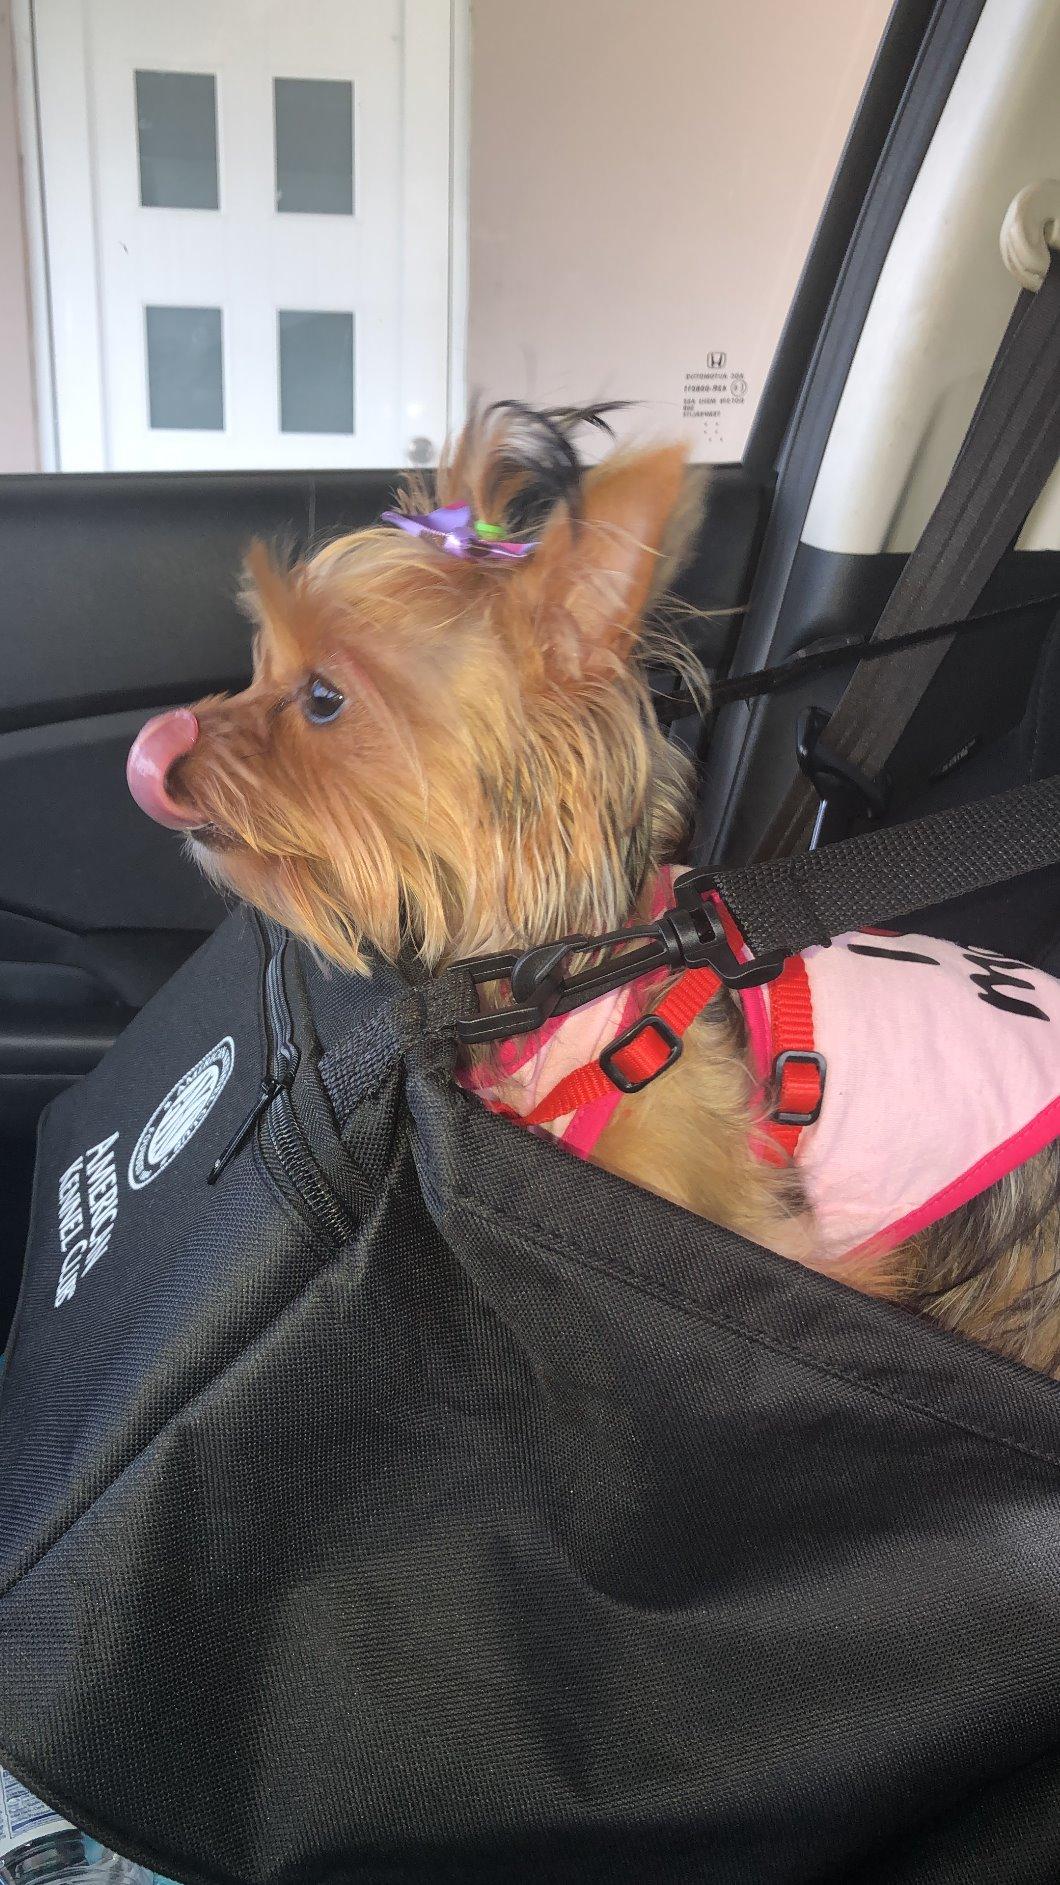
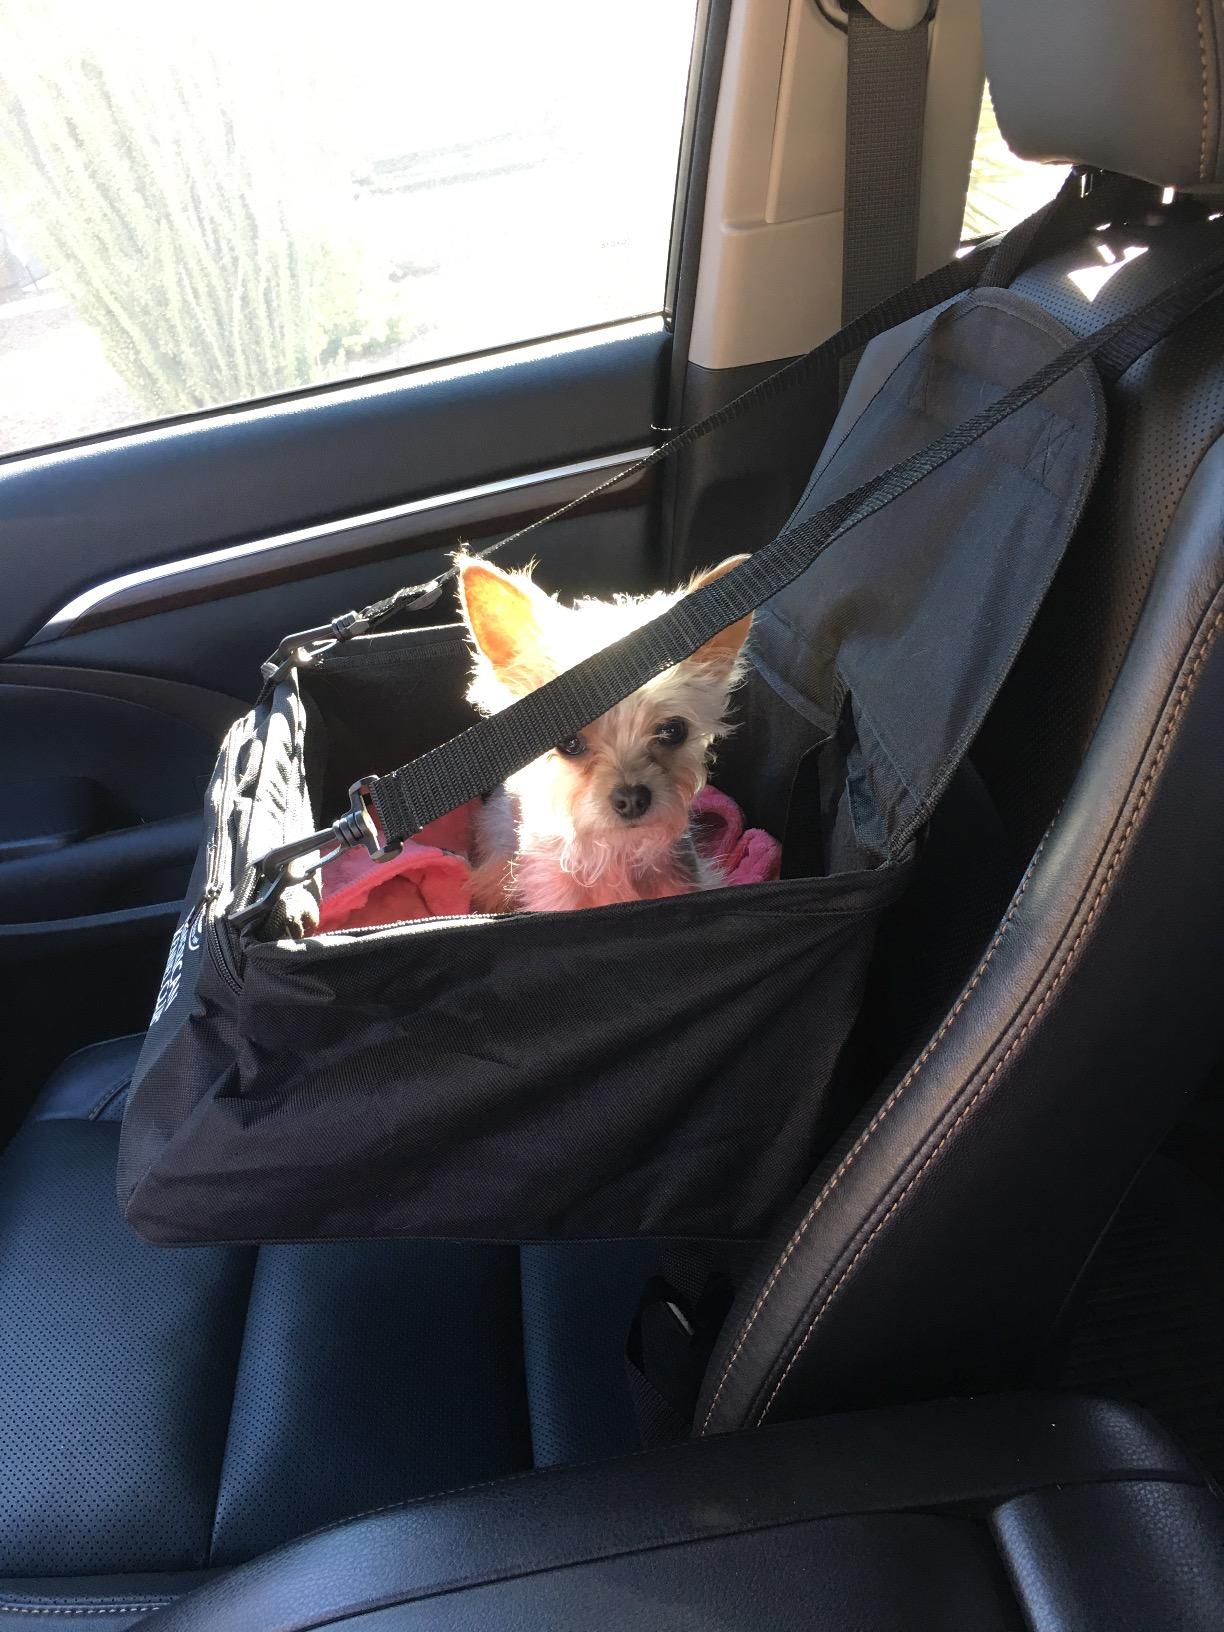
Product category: items_kennel
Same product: yes